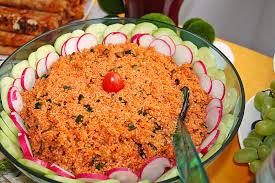
Yemek: kisir